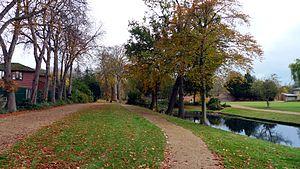
Le Valentines Park est, avec ses 52 hectares le plus grand espace vert du quartier londonien de Redbridge entre Ilford et Gants Hill. Il a été acquis lors de divers achats et dons de terres, commençant en 1898 et culminant dans les années 1920.